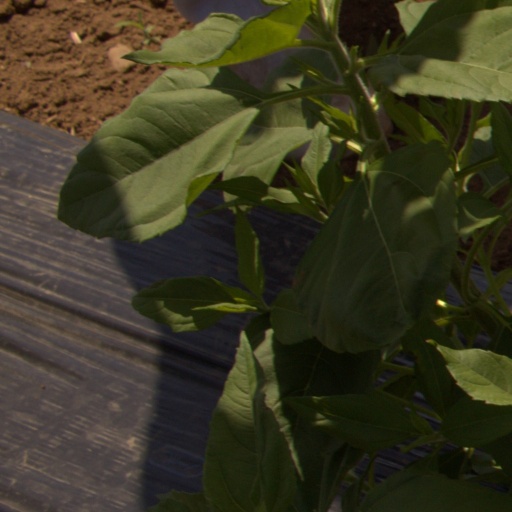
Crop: Jerusalem artichoke